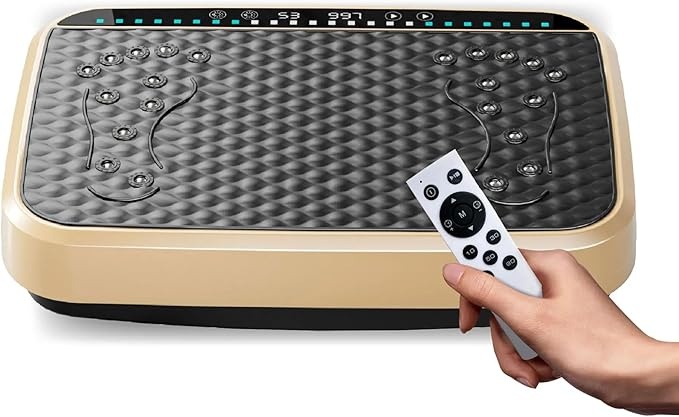
Vibration Plate Fitness Platform Whole Body Exercise Machine with 120 Speed Levels, Lymphatic Drainage, Fat Burning, and Weight Loss, Perfect for Women, Men, and Home Gym Exercise
About This FULL BODY BURNING EFFICIENCY Say goodbye to stubborn fat and hello to a fit physique! Scientifically designed, this vibration platform stimulates deep muscle activity and promotes blood circulation, enhancing workout efficiency. Whether you're aiming to lose weight, tone muscles, or simply stay active, this machine ensures maximum results with minimal effort—perfect for busy individuals seeking effective fitness solutions. RELIEF, REHABILITATION & REPAIR More than just a fitness tool, this vibration plate offers therapeutic benefits. Its gentle yet powerful vibrations promote blood flow, enhance muscle activation, and accelerate cell regeneration. Regular use helps with muscle toning, chronic pain relief, healing old injuries, and improving overall flexibility and range of motion. It’s your top choice for recovery, rehabilitation, and revitalization. 120 ADJUSTABLE SPEED LEVELS Personalize your fitness journey! With an impressive 120 speed settings, this platform adapts to your specific needs. Start with gentle vibrations for recovery and relaxation or crank it up for high-intensity fat-burning sessions. This versatility makes it suitable for everyone, from beginners to fitness enthusiasts looking to push their limits. WHISPER-QUIET SHOCK ABSORPTION Enjoy a quiet workout experience at home. The advanced low-noise motor and shock absorption system ensure smooth and silent operation, so you can exercise without disturbing your family or neighbors. Whether it’s early morning or late at night, you can comfortably stay on track with your fitness goals. SMART DISPLAY FOR EASY TRACKING Stay motivated and monitor your progress effortlessly! The intuitive smart display provides real-time feedback on time and speed. This user-friendly interface helps you take control of your workouts, making it easier to achieve your fitness goals and celebrate milestones along the way. Overview Brand : SANODESK Item Weight : 14.3 Pounds Color : Golden Material : Polypropylene (PP) Controls Type : Remote
Brand: sanodesk
Category: Sporting Goods > Fitness & General Exercise Equipment > Vibration Exercise Machines